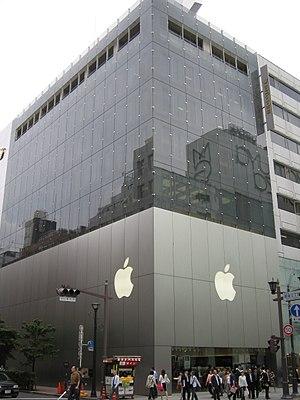
Apple Store est une chaîne de boutiques appartenant et exploitée par Apple, société commercialisant des ordinateurs et des produits électroniques grand public. En 2018, Apple possède 506 magasins et un magasin en ligne disponible dans 39 pays.